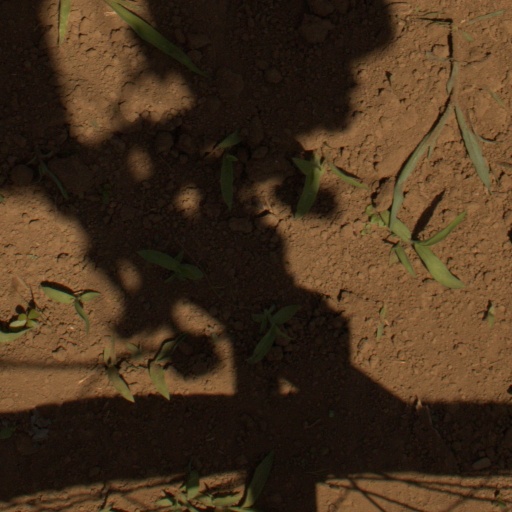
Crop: Jerusalem artichoke